Abu al-Hasan Ali ibn Othman

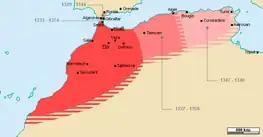
The Marinid empire at its greatest extent, around 1348.

The ruler of Tlemcen, Ibn Tashufin (r. 1318–1337), initiated hostilities against Ifriqiya, besieged Béjaïa, and sent an army into Tunisia that defeated the Hafsid king Abu Yahya Abu Bakr II, who fled to Constantine while the Zayyanids occupied Tunis.